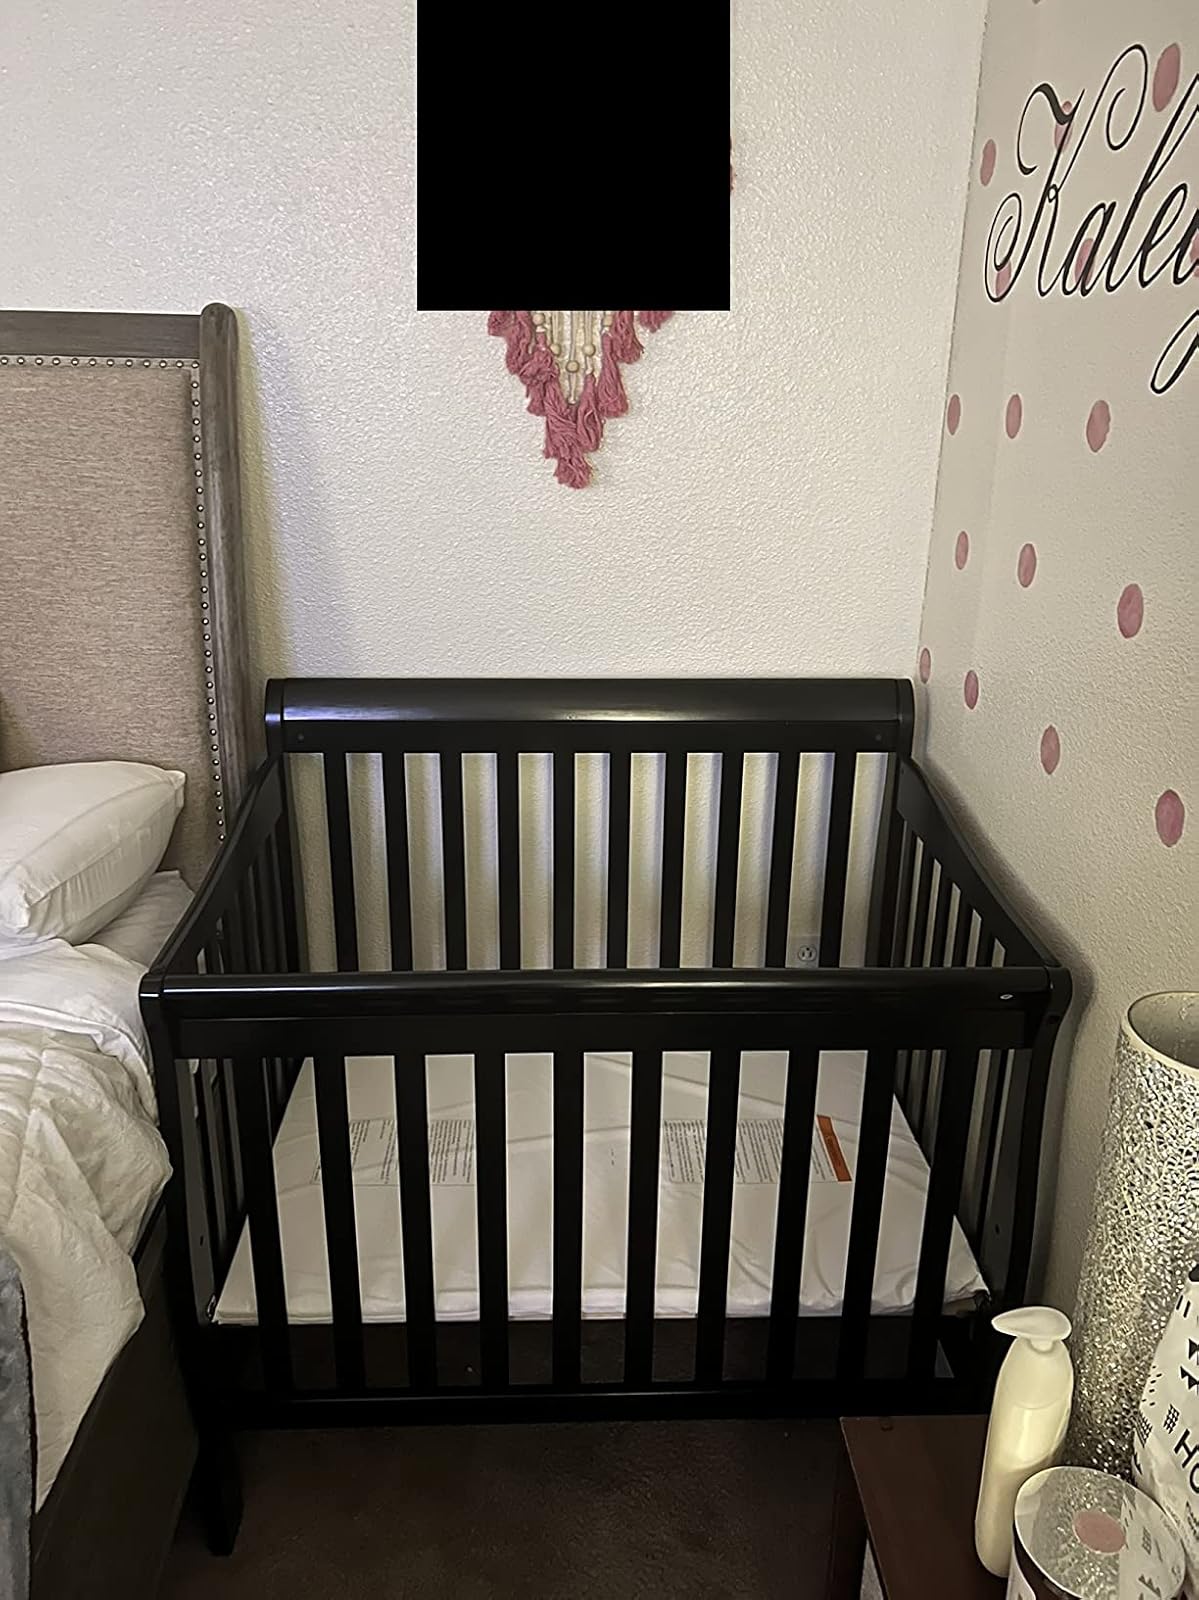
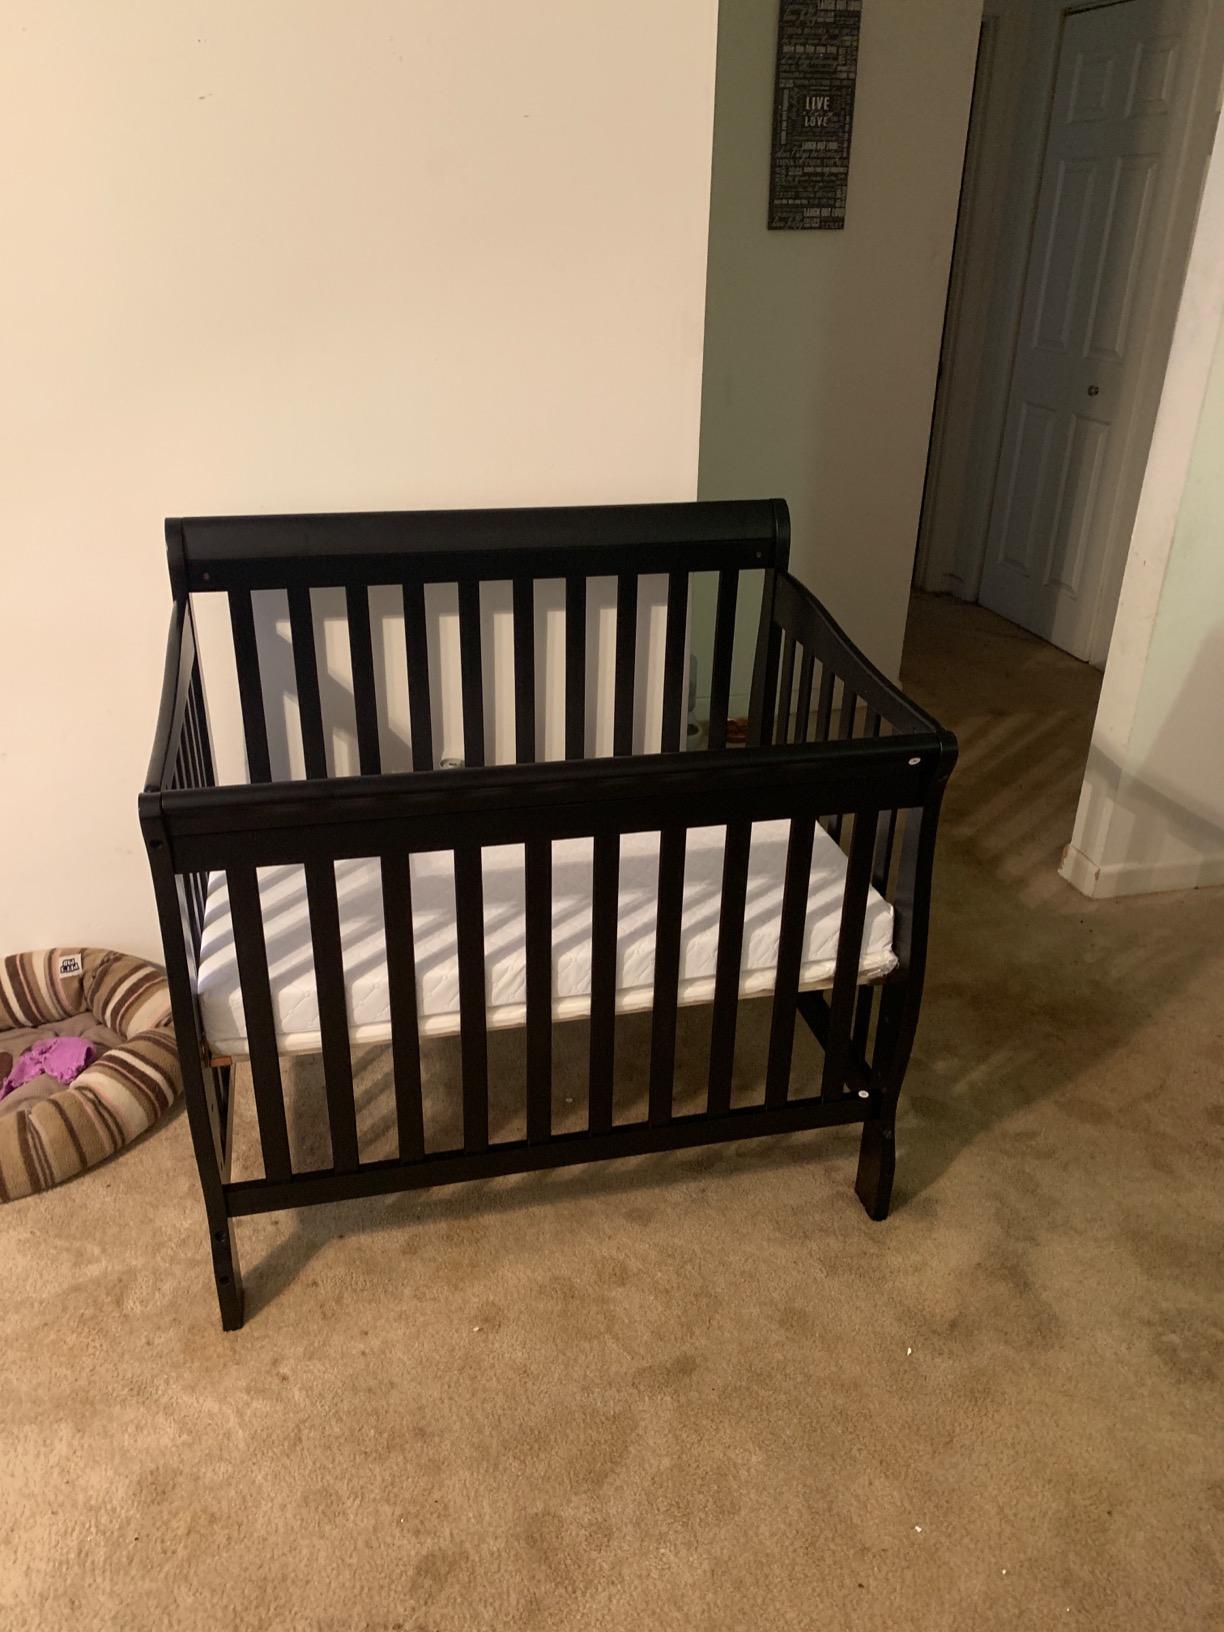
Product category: products_crib
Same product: yes